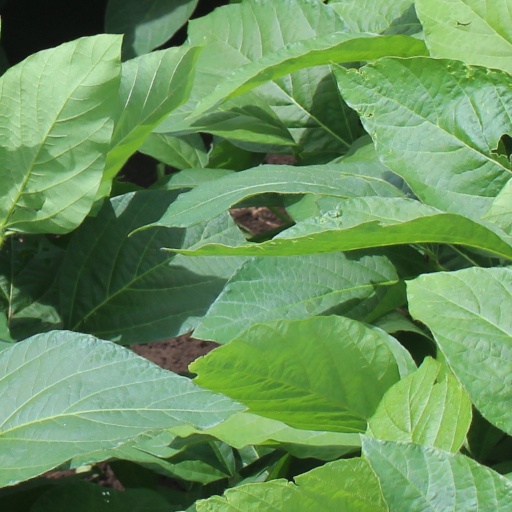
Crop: soybean